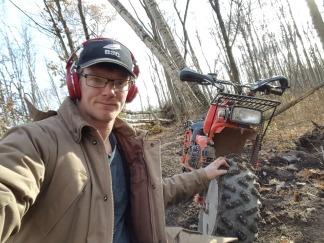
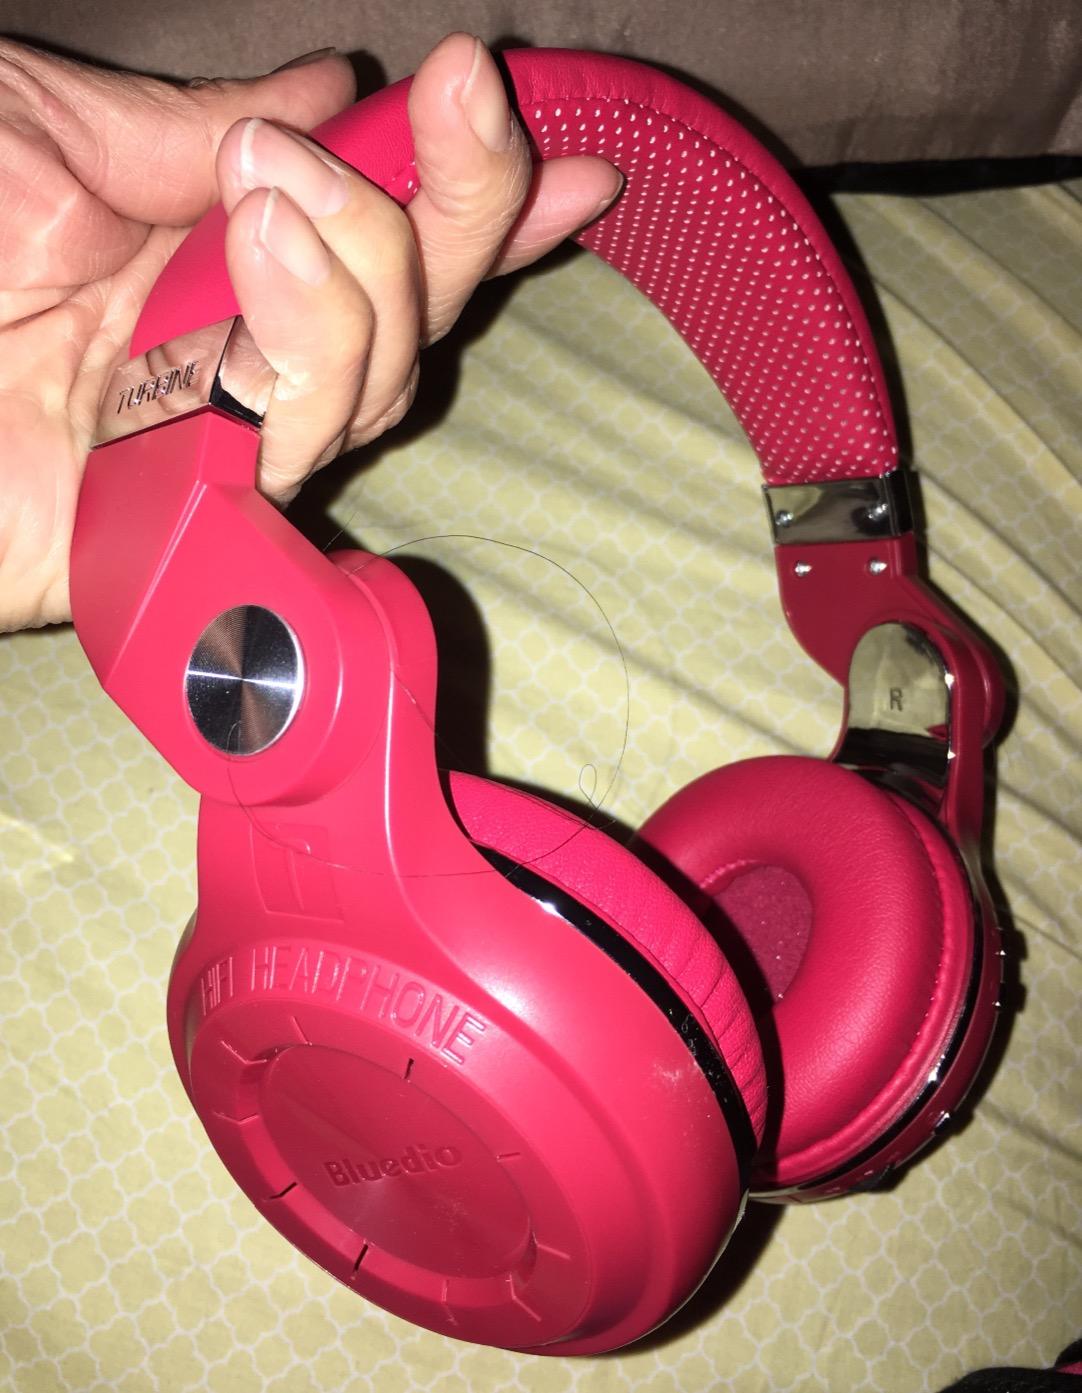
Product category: headphones
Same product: yes